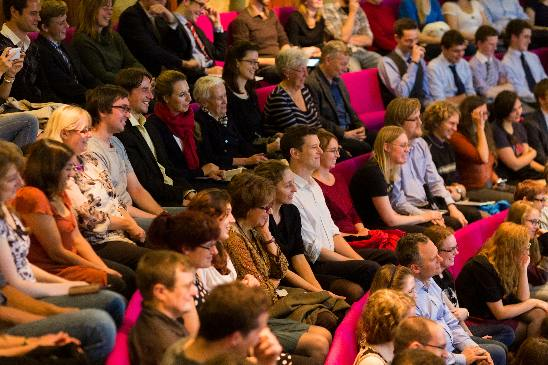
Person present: Yes